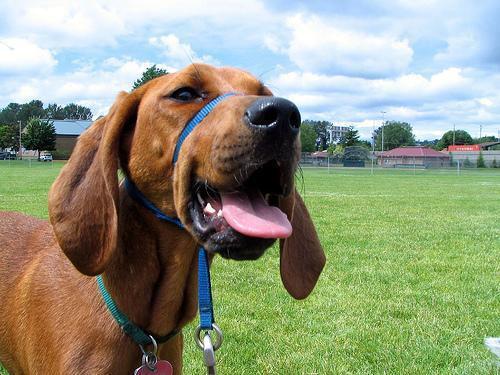
redbone